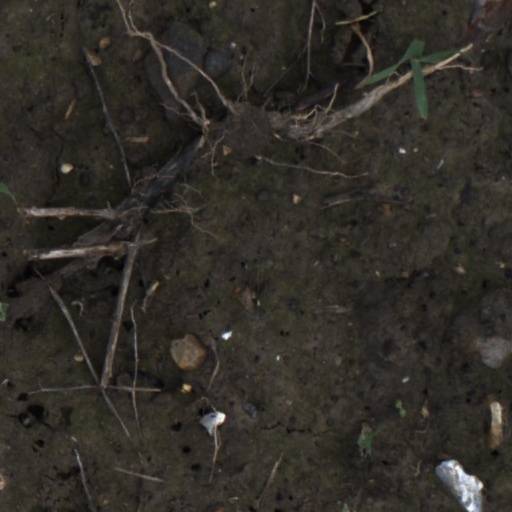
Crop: wheat